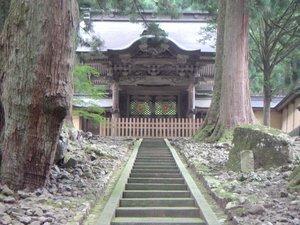
Shôji "Naissances et morts" est un fascicule du Shōbōgenzō, le chef-d'œuvre de Dōgen, fondateur de l'école zen Sōtō. Dans ce texte rédigé entre 1231 et 1234, Dôgen commente la non-dualité et la compassion bouddhiques, complémentaires dans une identité samsara / nirvana.